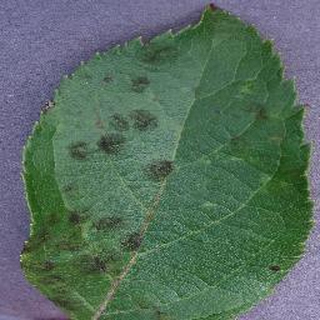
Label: apple_apple_scab